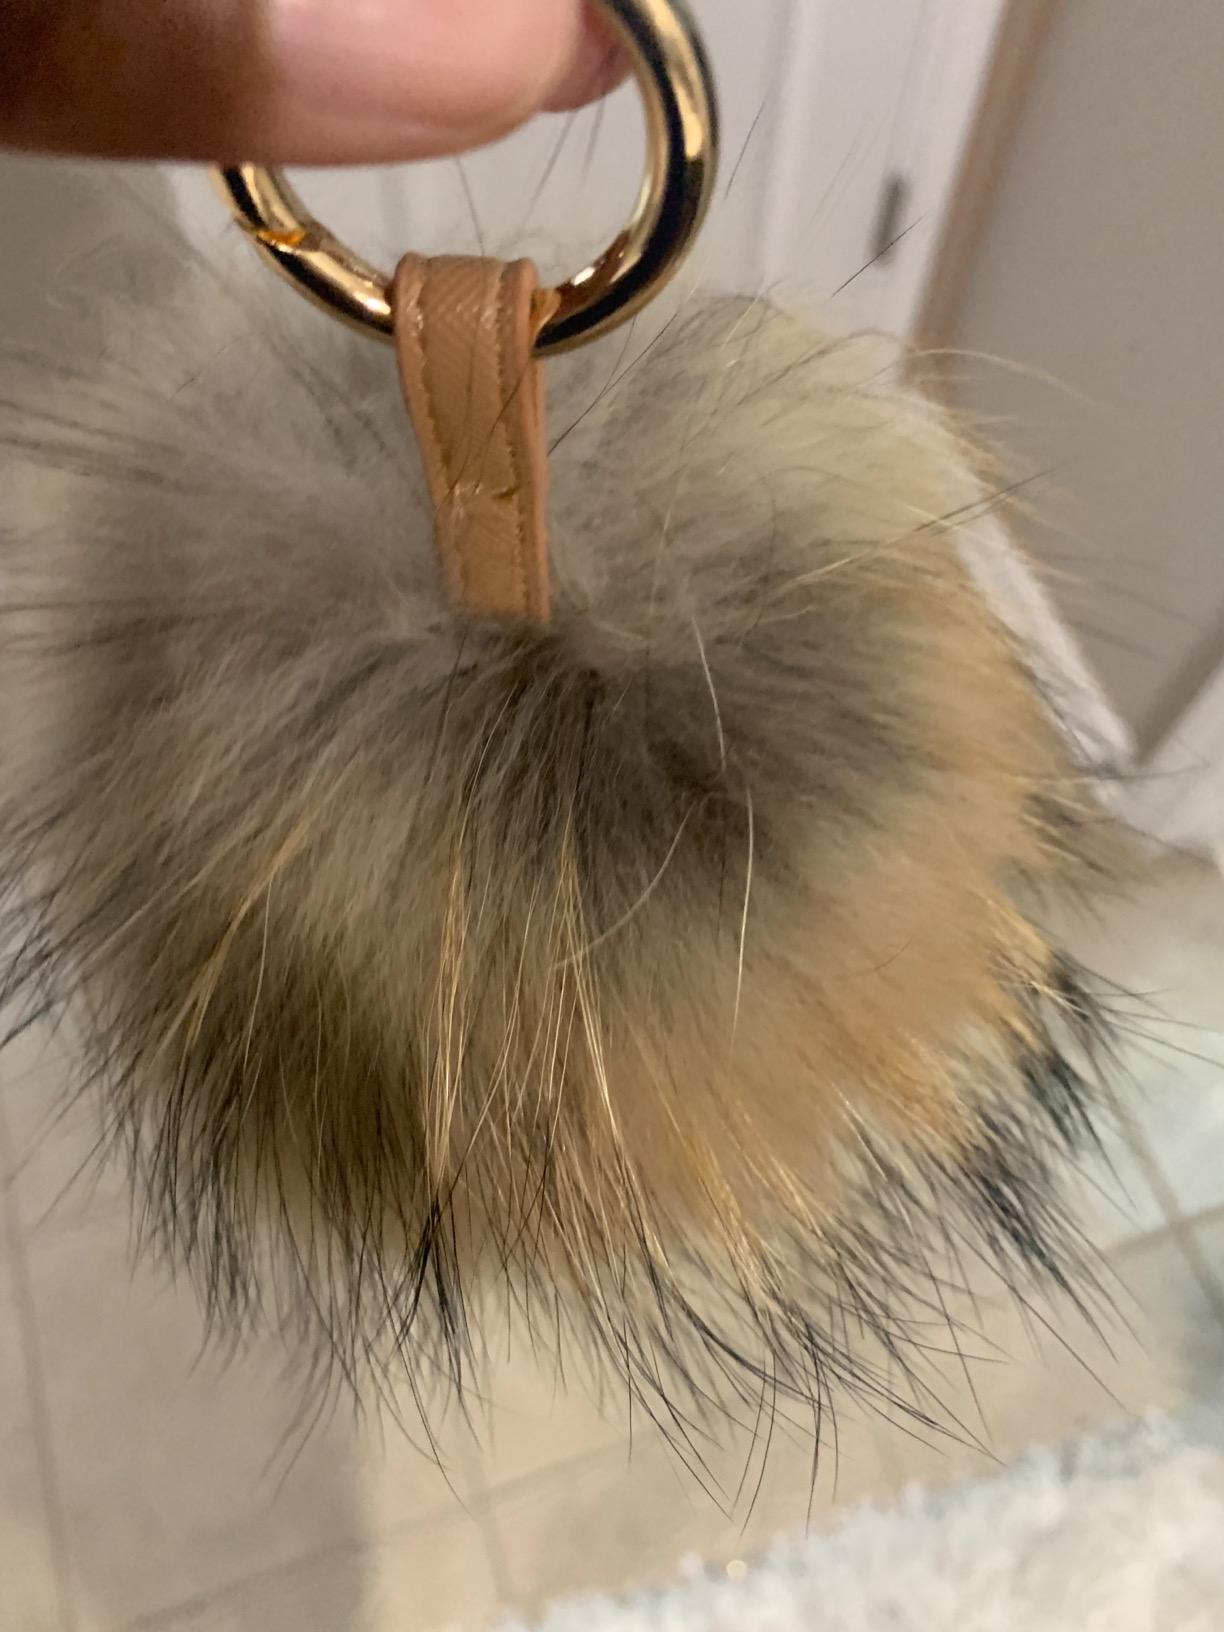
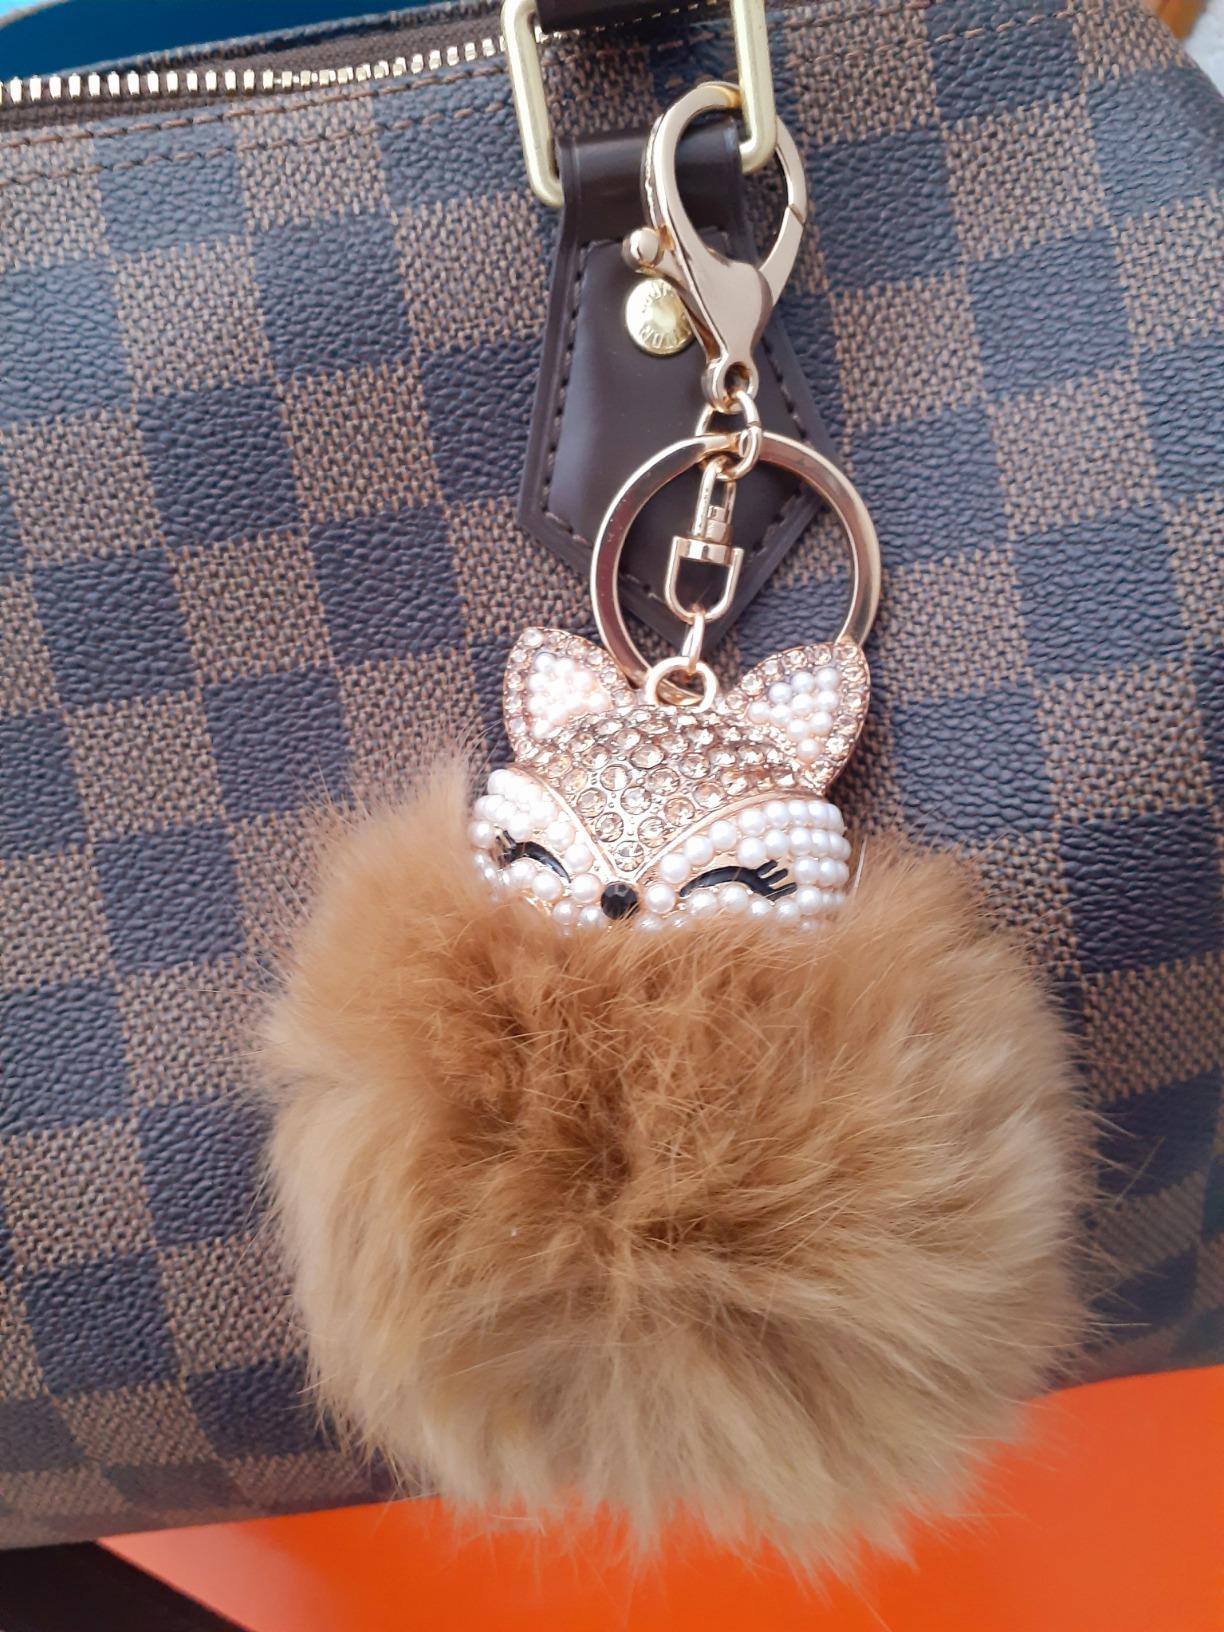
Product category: accessories_keychain
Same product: no